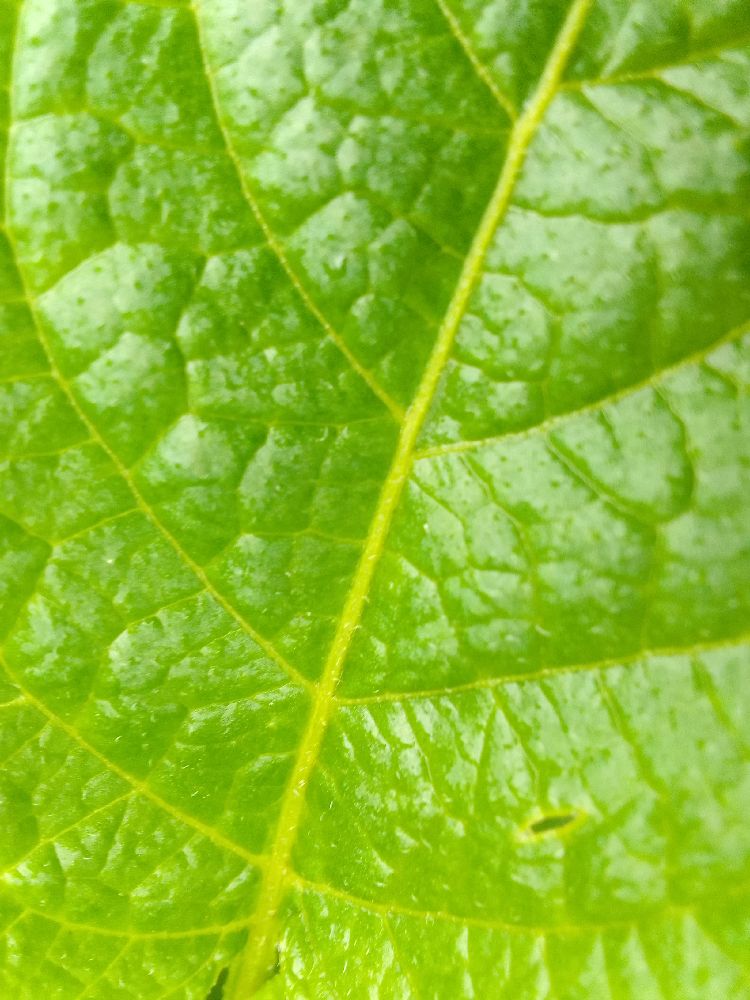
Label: Healthy